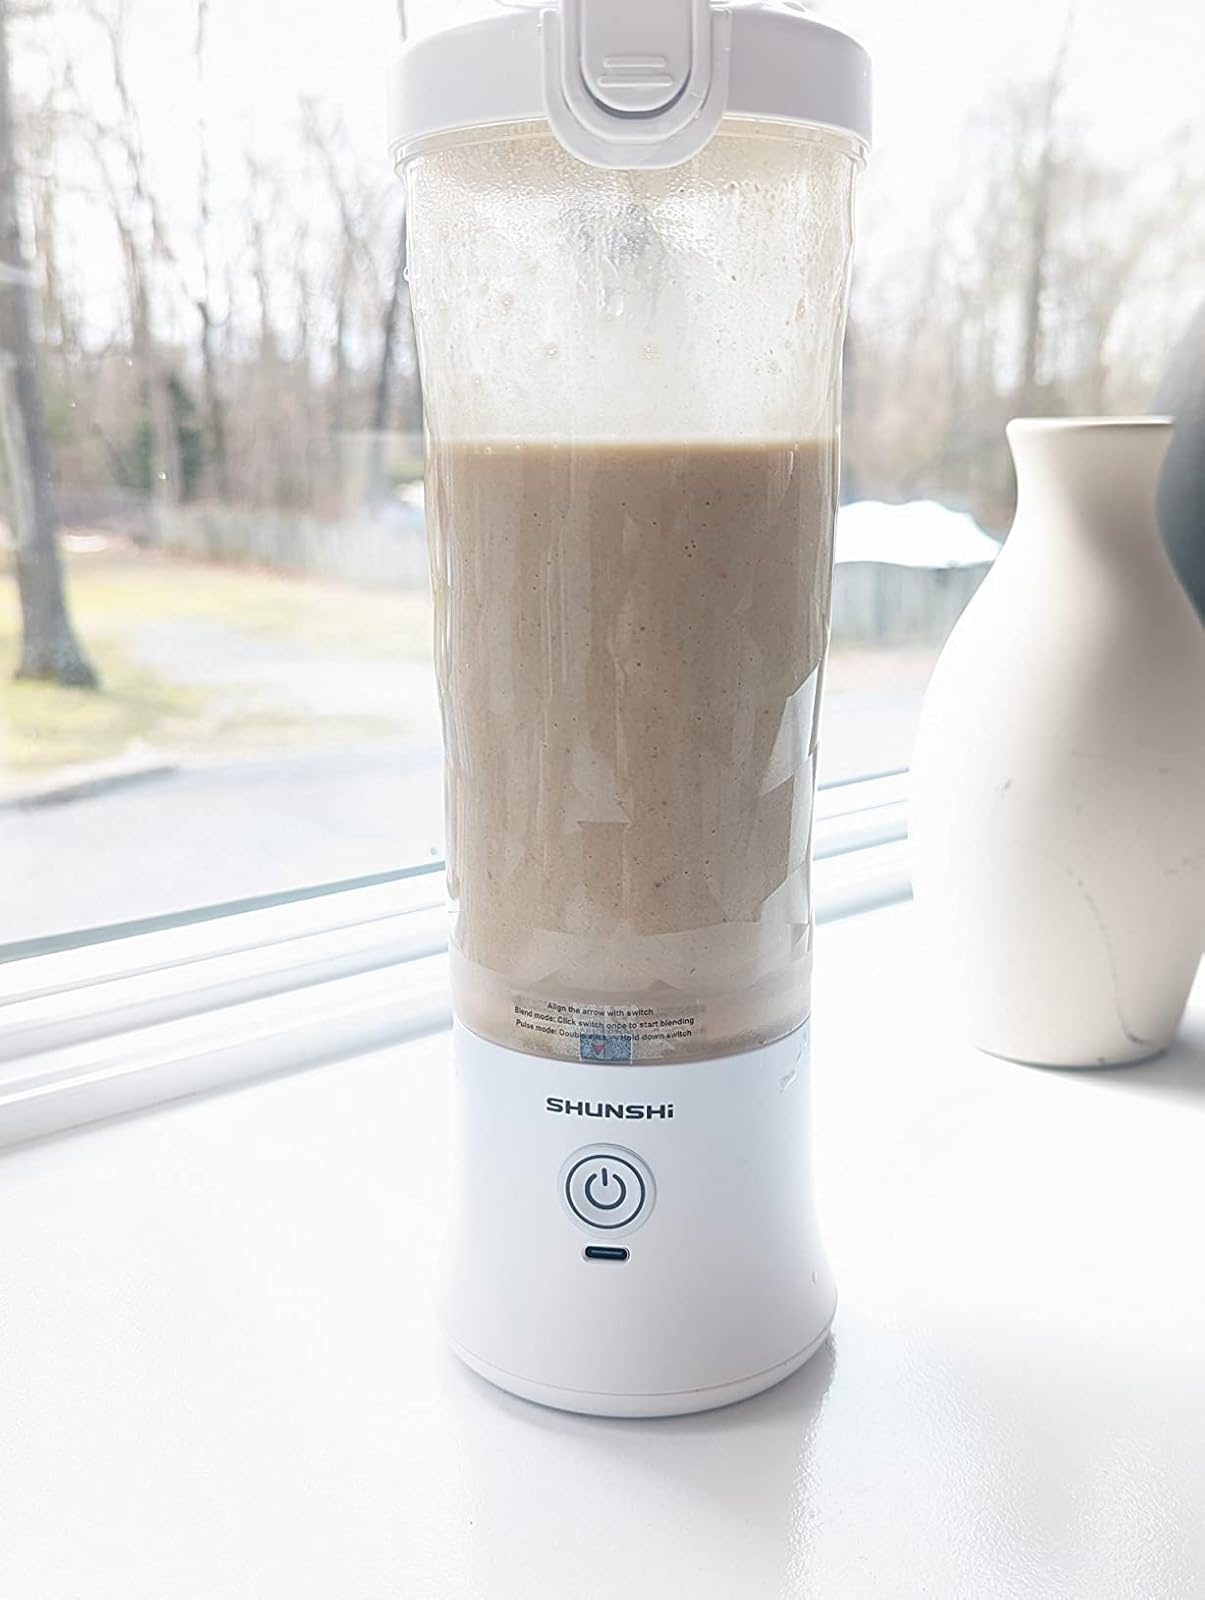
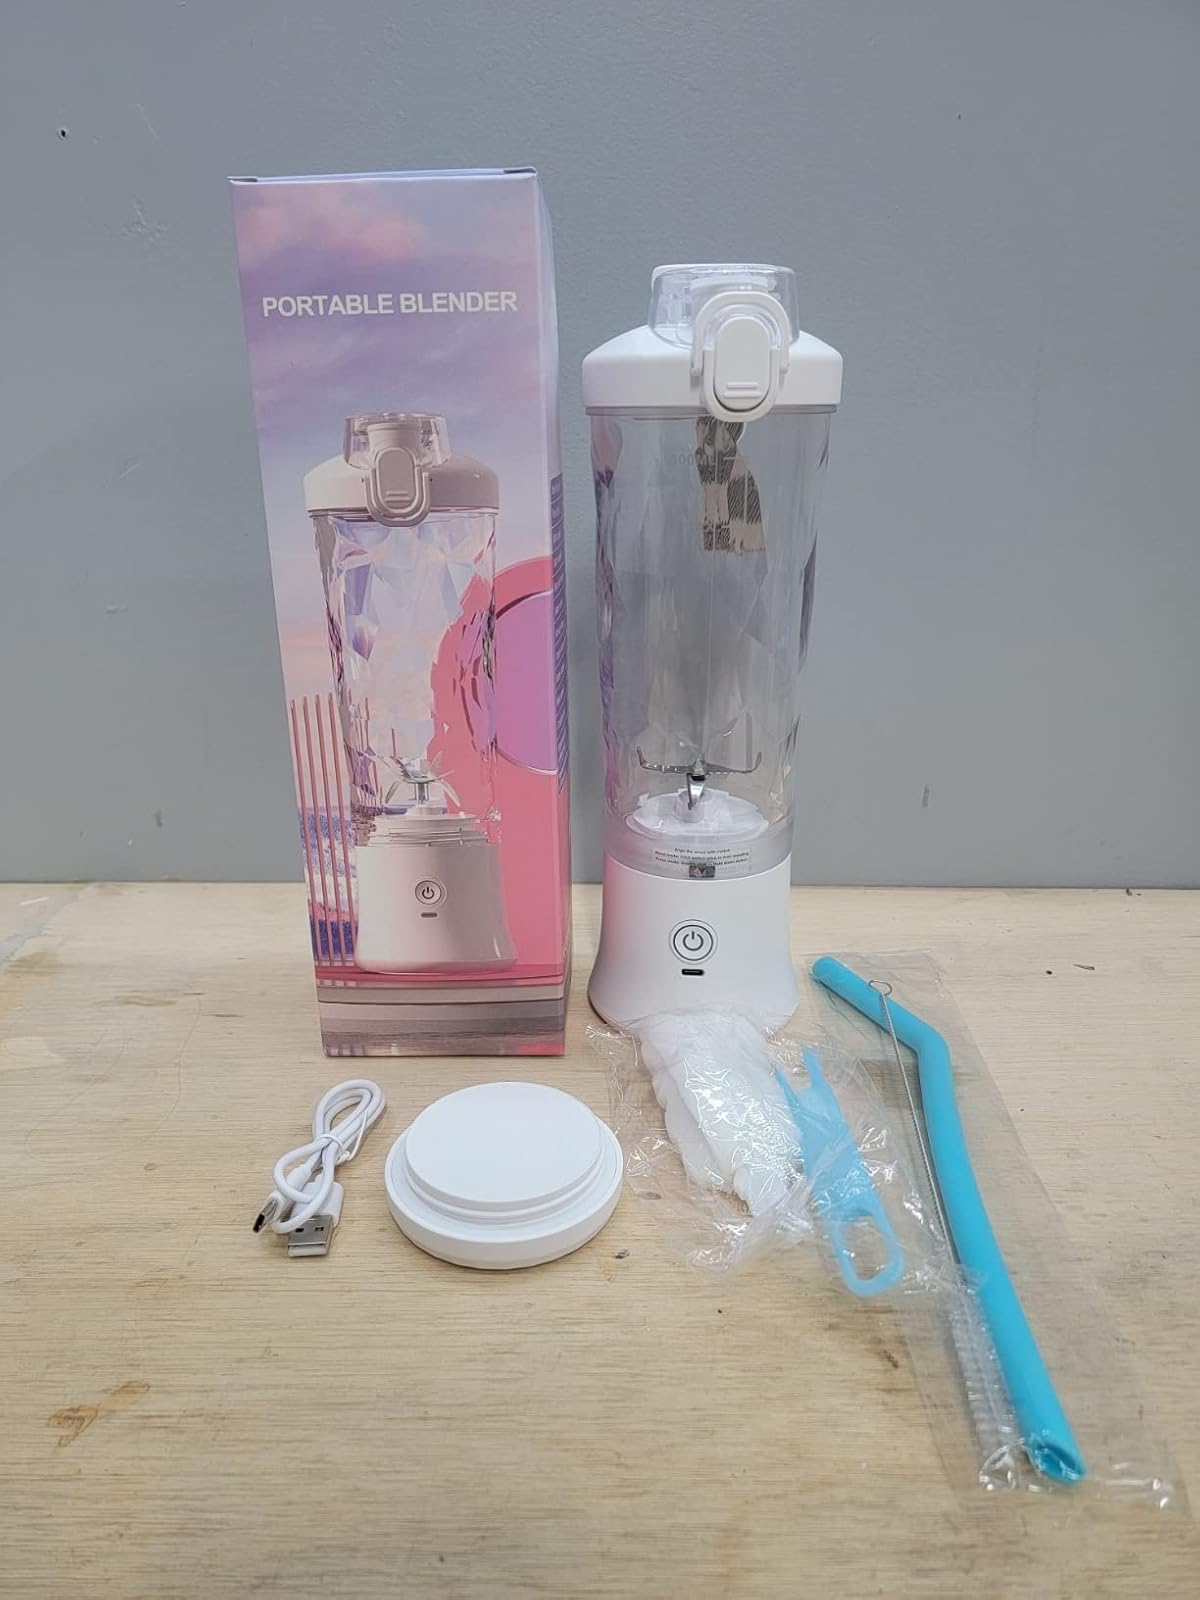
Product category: items_blender
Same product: yes